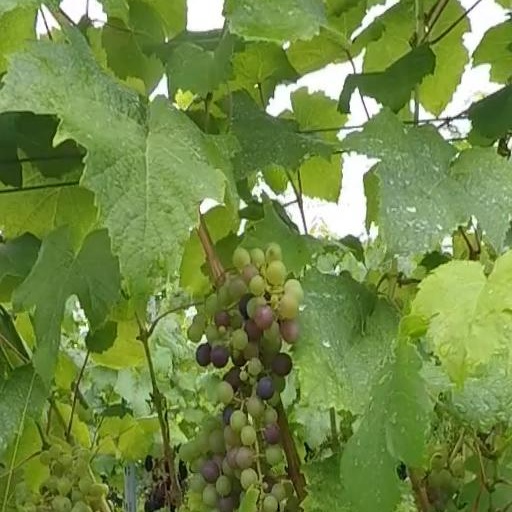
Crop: grape